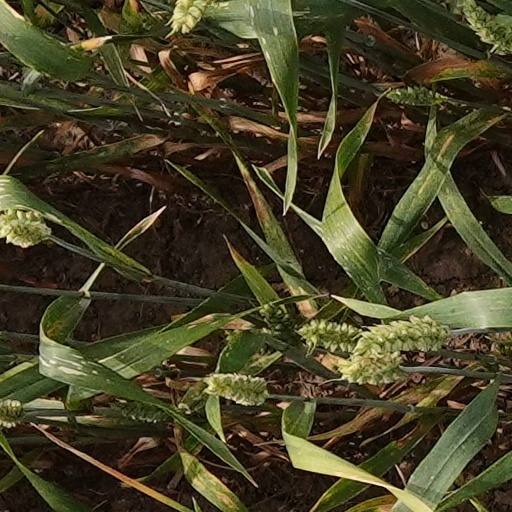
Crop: wheat